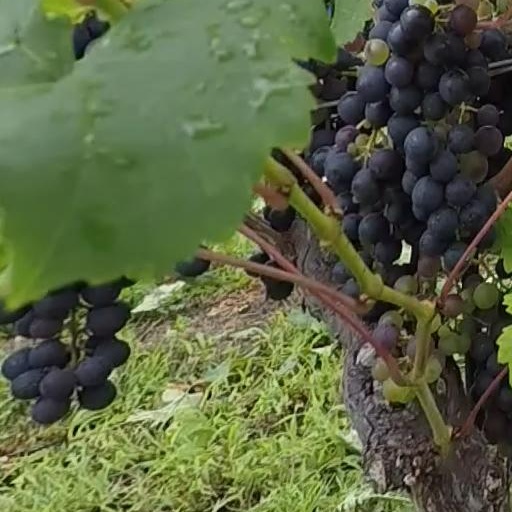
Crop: grape